SNCF Class Z 5600

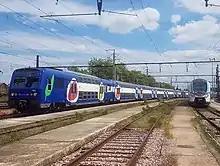

The Z 5600 trainsets received a renovation between 2009 and 2016. During the renovation process, folding seats and interior partitions were removed, seats were replaced, the former first-class areas were reconfigured to use 3 + 2 seating, and onboard passenger information and video surveillance systems were installed. But the Z 5600 did not receive air conditioning during the renovations, provoking the anger of user associations.